Roads in India

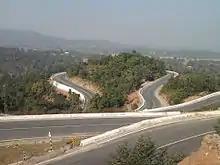
State Highway near Ranchi

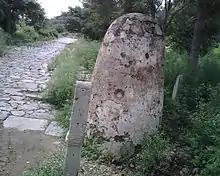
A section of the Old Grand Trunk Road, one of the oldest roads in Asia. Originally built by Ashoka and rebuilt by Sher Shah Suri. Kos Minars (right) were used to mark major routes.

The first evidence of road development in the Indian subcontinent can be traced back to approximately around 2800 BC in the ancient cities of Harrapa and Mohenjodaro of the Indus Valley civilization. Ruling emperors and monarchs of ancient and medieval India continued to construct roads to connect the cities. The existing Grand Trunk Road was re-built by the Mauryan Empire, and further rebuilt by subsequent entities such as the Sur Empire, the Mughal Empire and the British Empire.